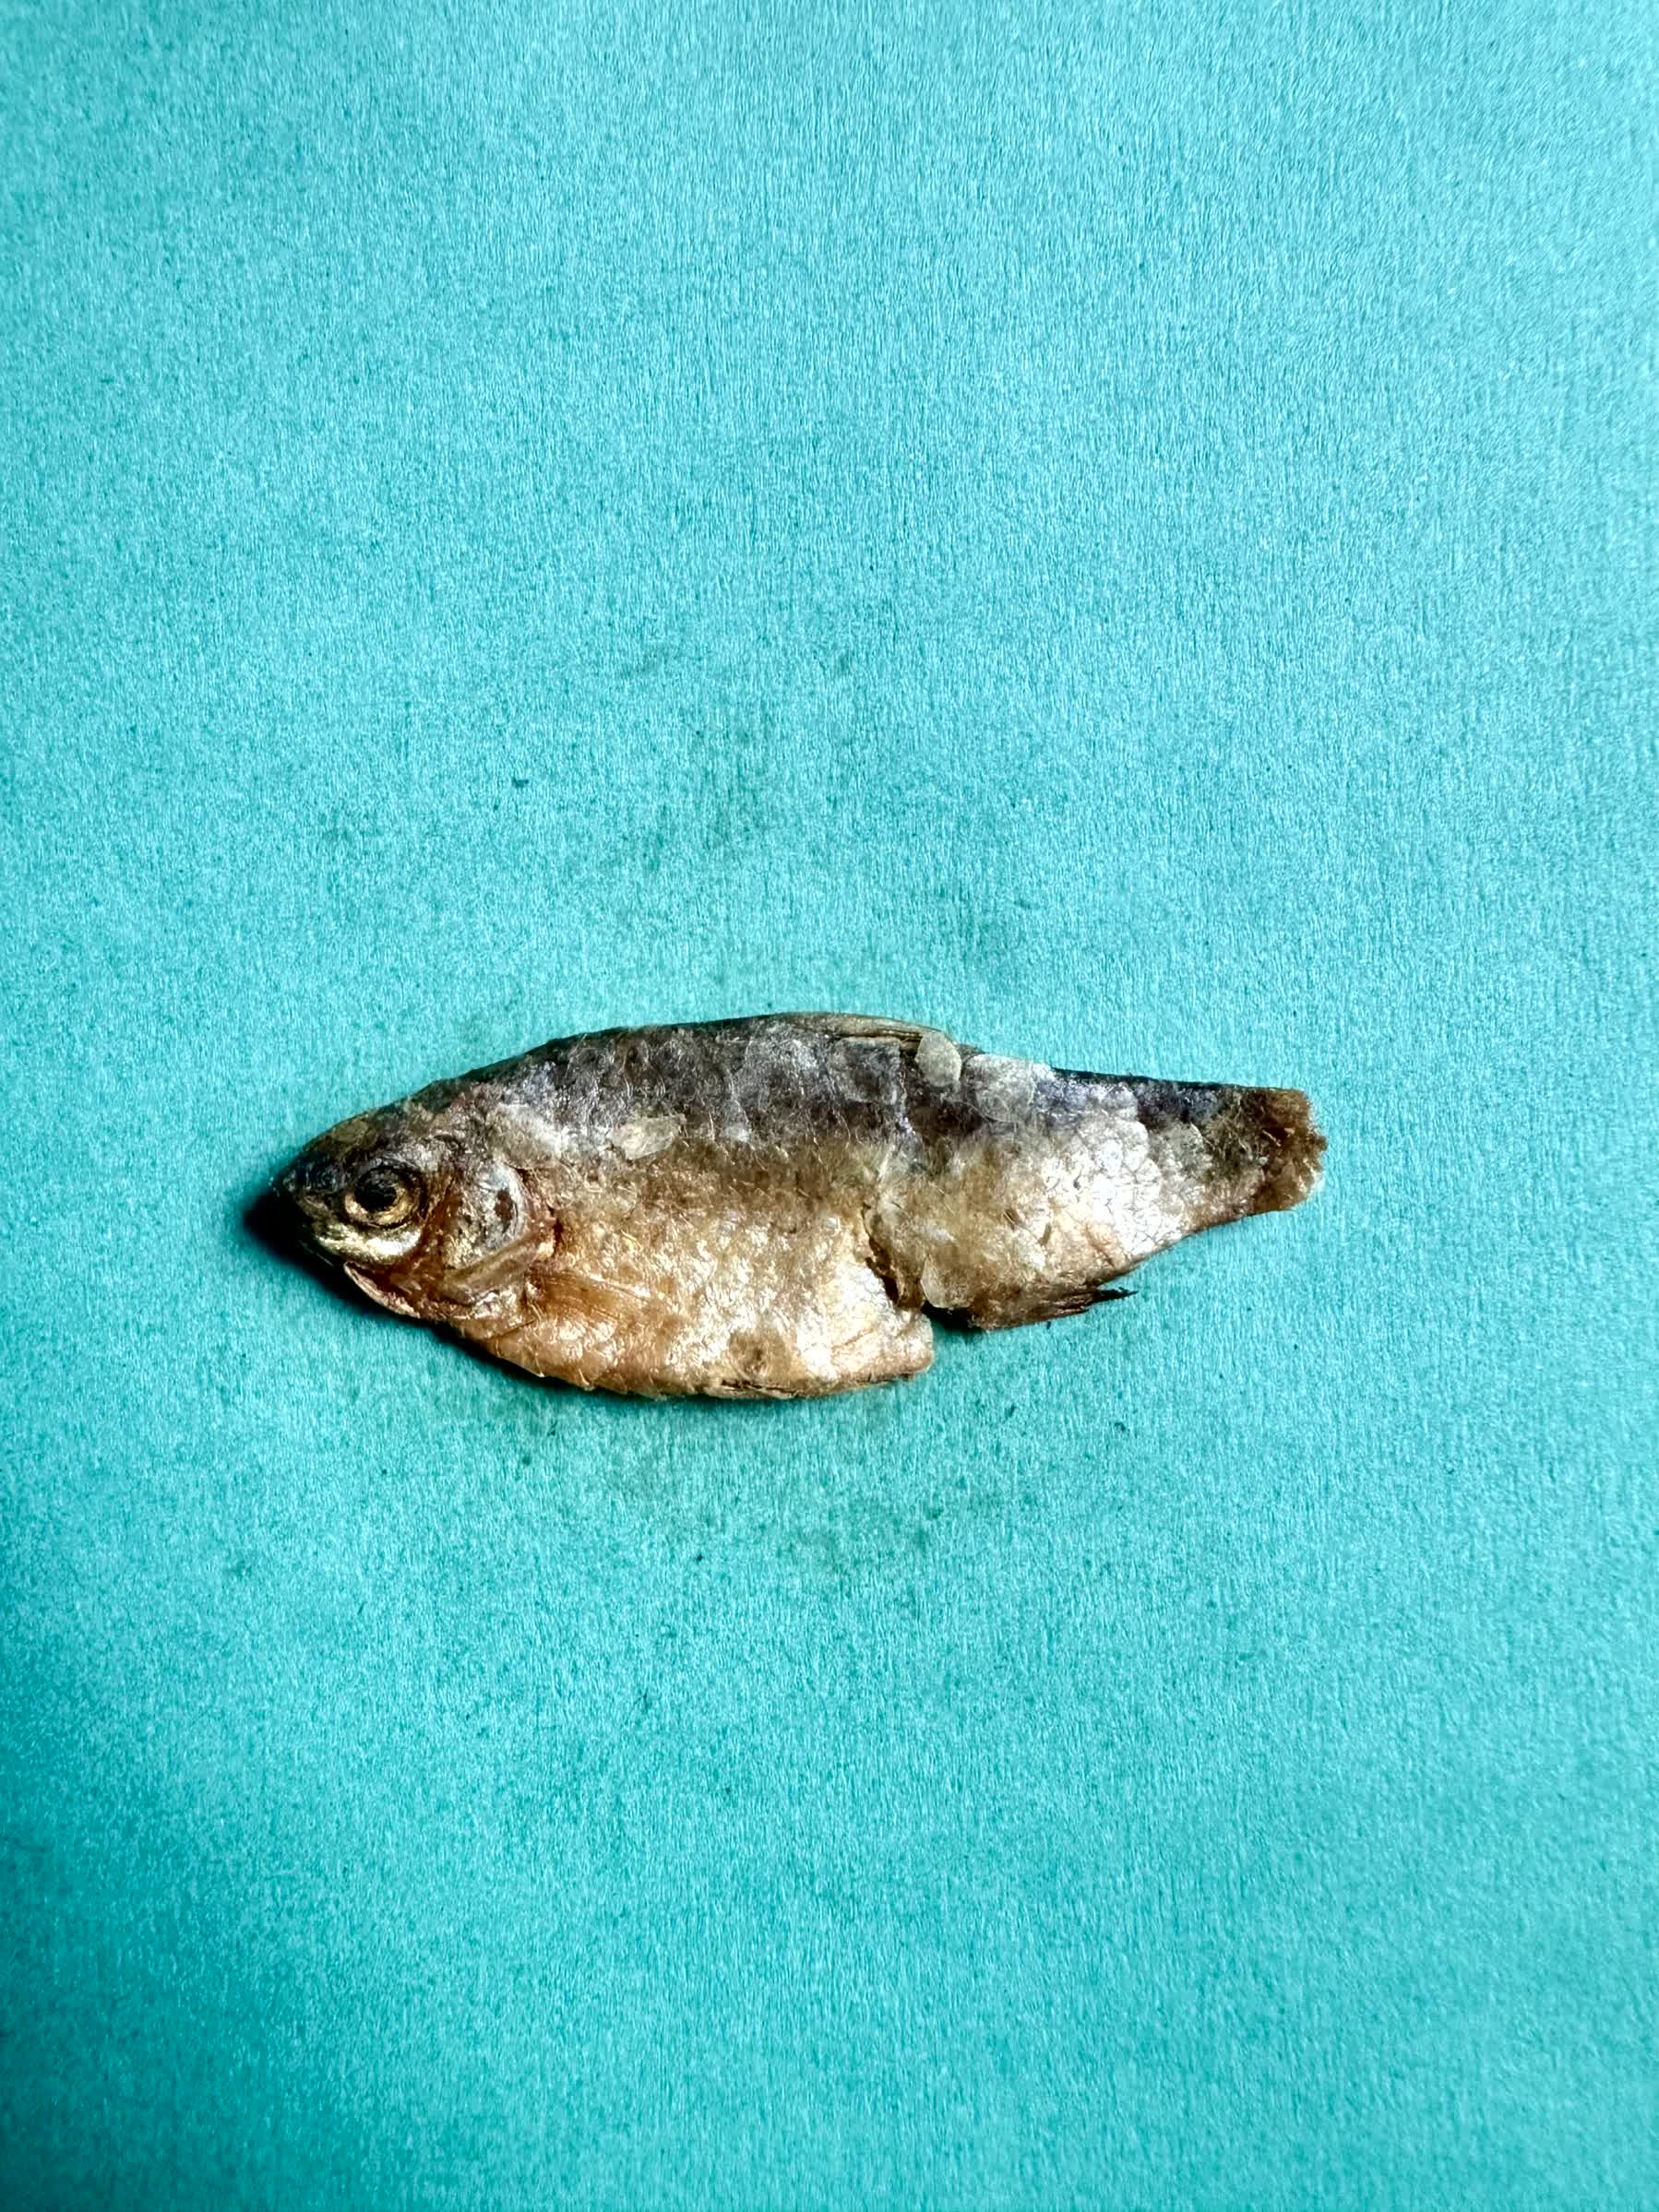
Species: puti chepa